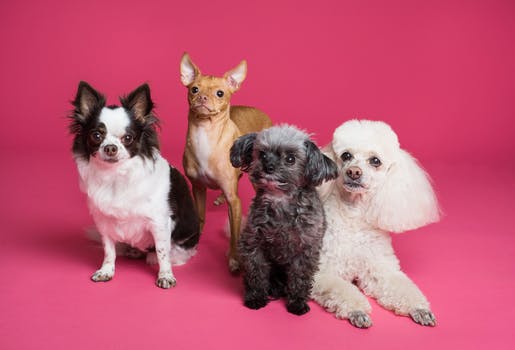
Label: No Watermark